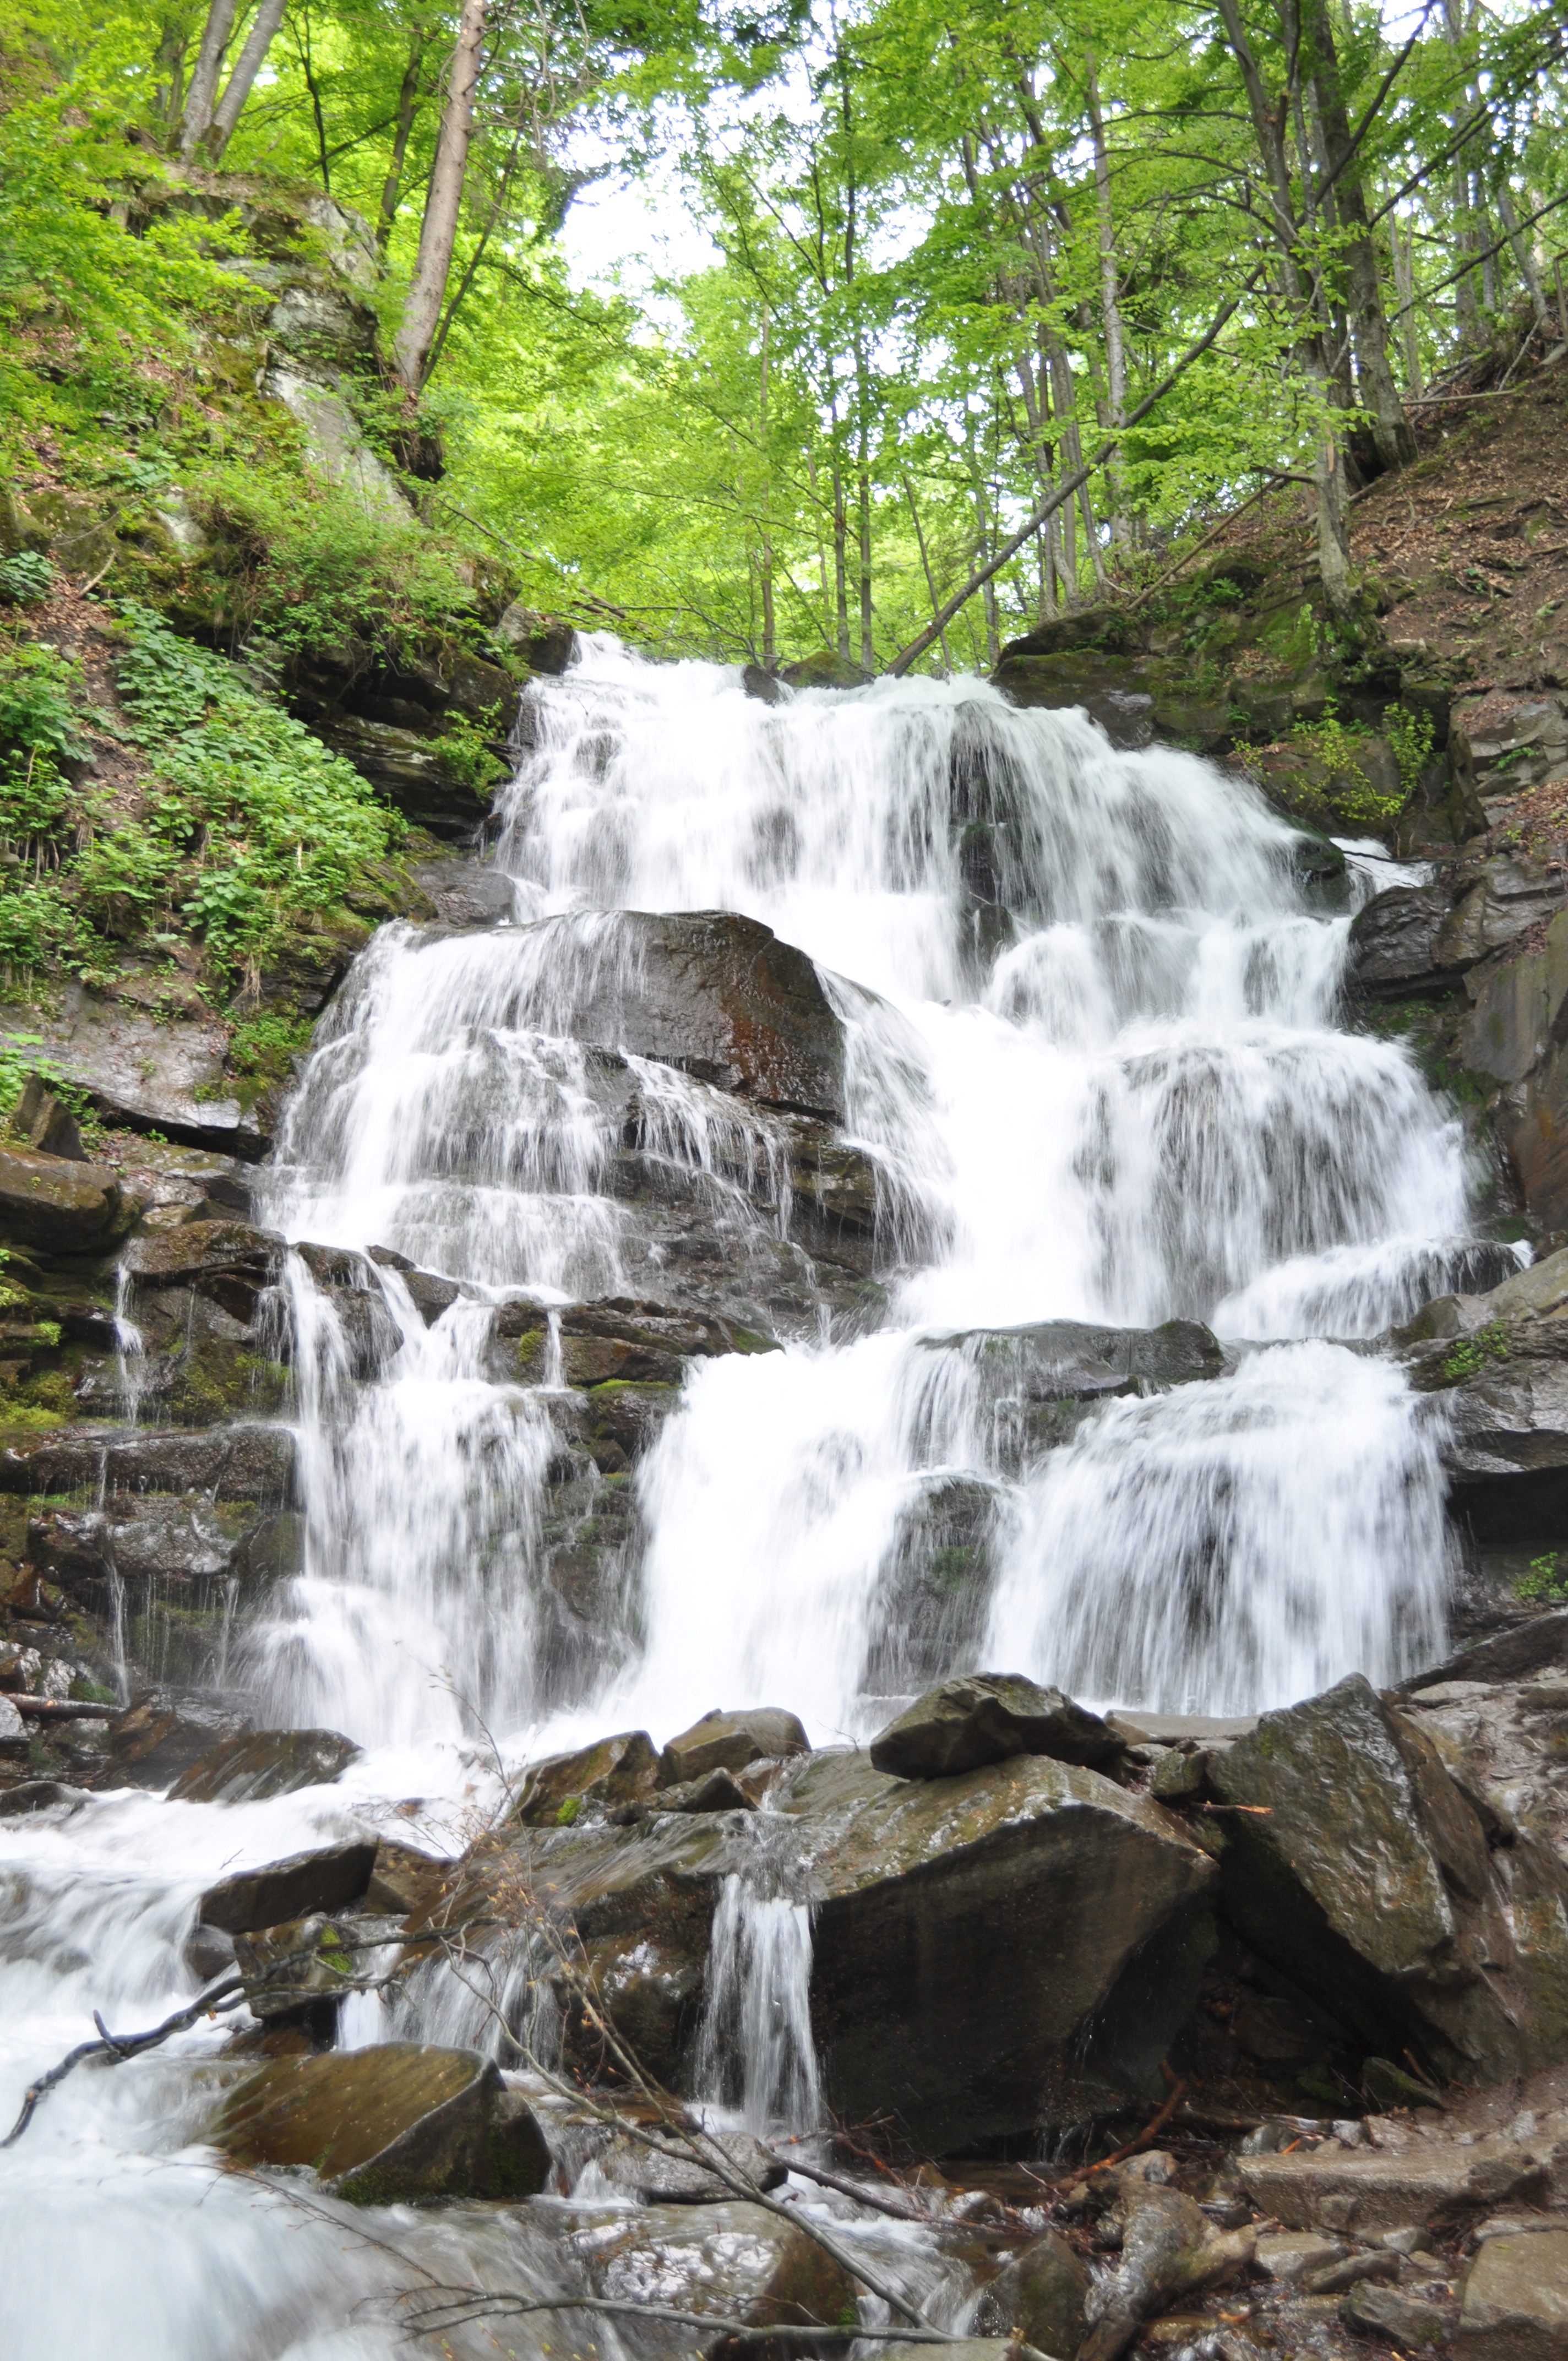
water, nature, waterfall, stream, cascade, body of water, wasserfall, water feature, watercourse